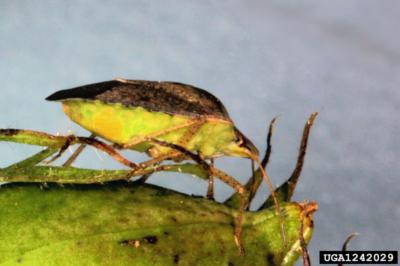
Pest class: stink_bug